Jack Dromey

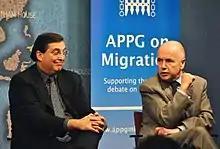
Dromey (right) with Frank Sharry at Chatham House in 2011

Dromey first sought to stand for Labour at the 1997 general election but failed to make the shortlist for the Pontefract and Castleford constituency.